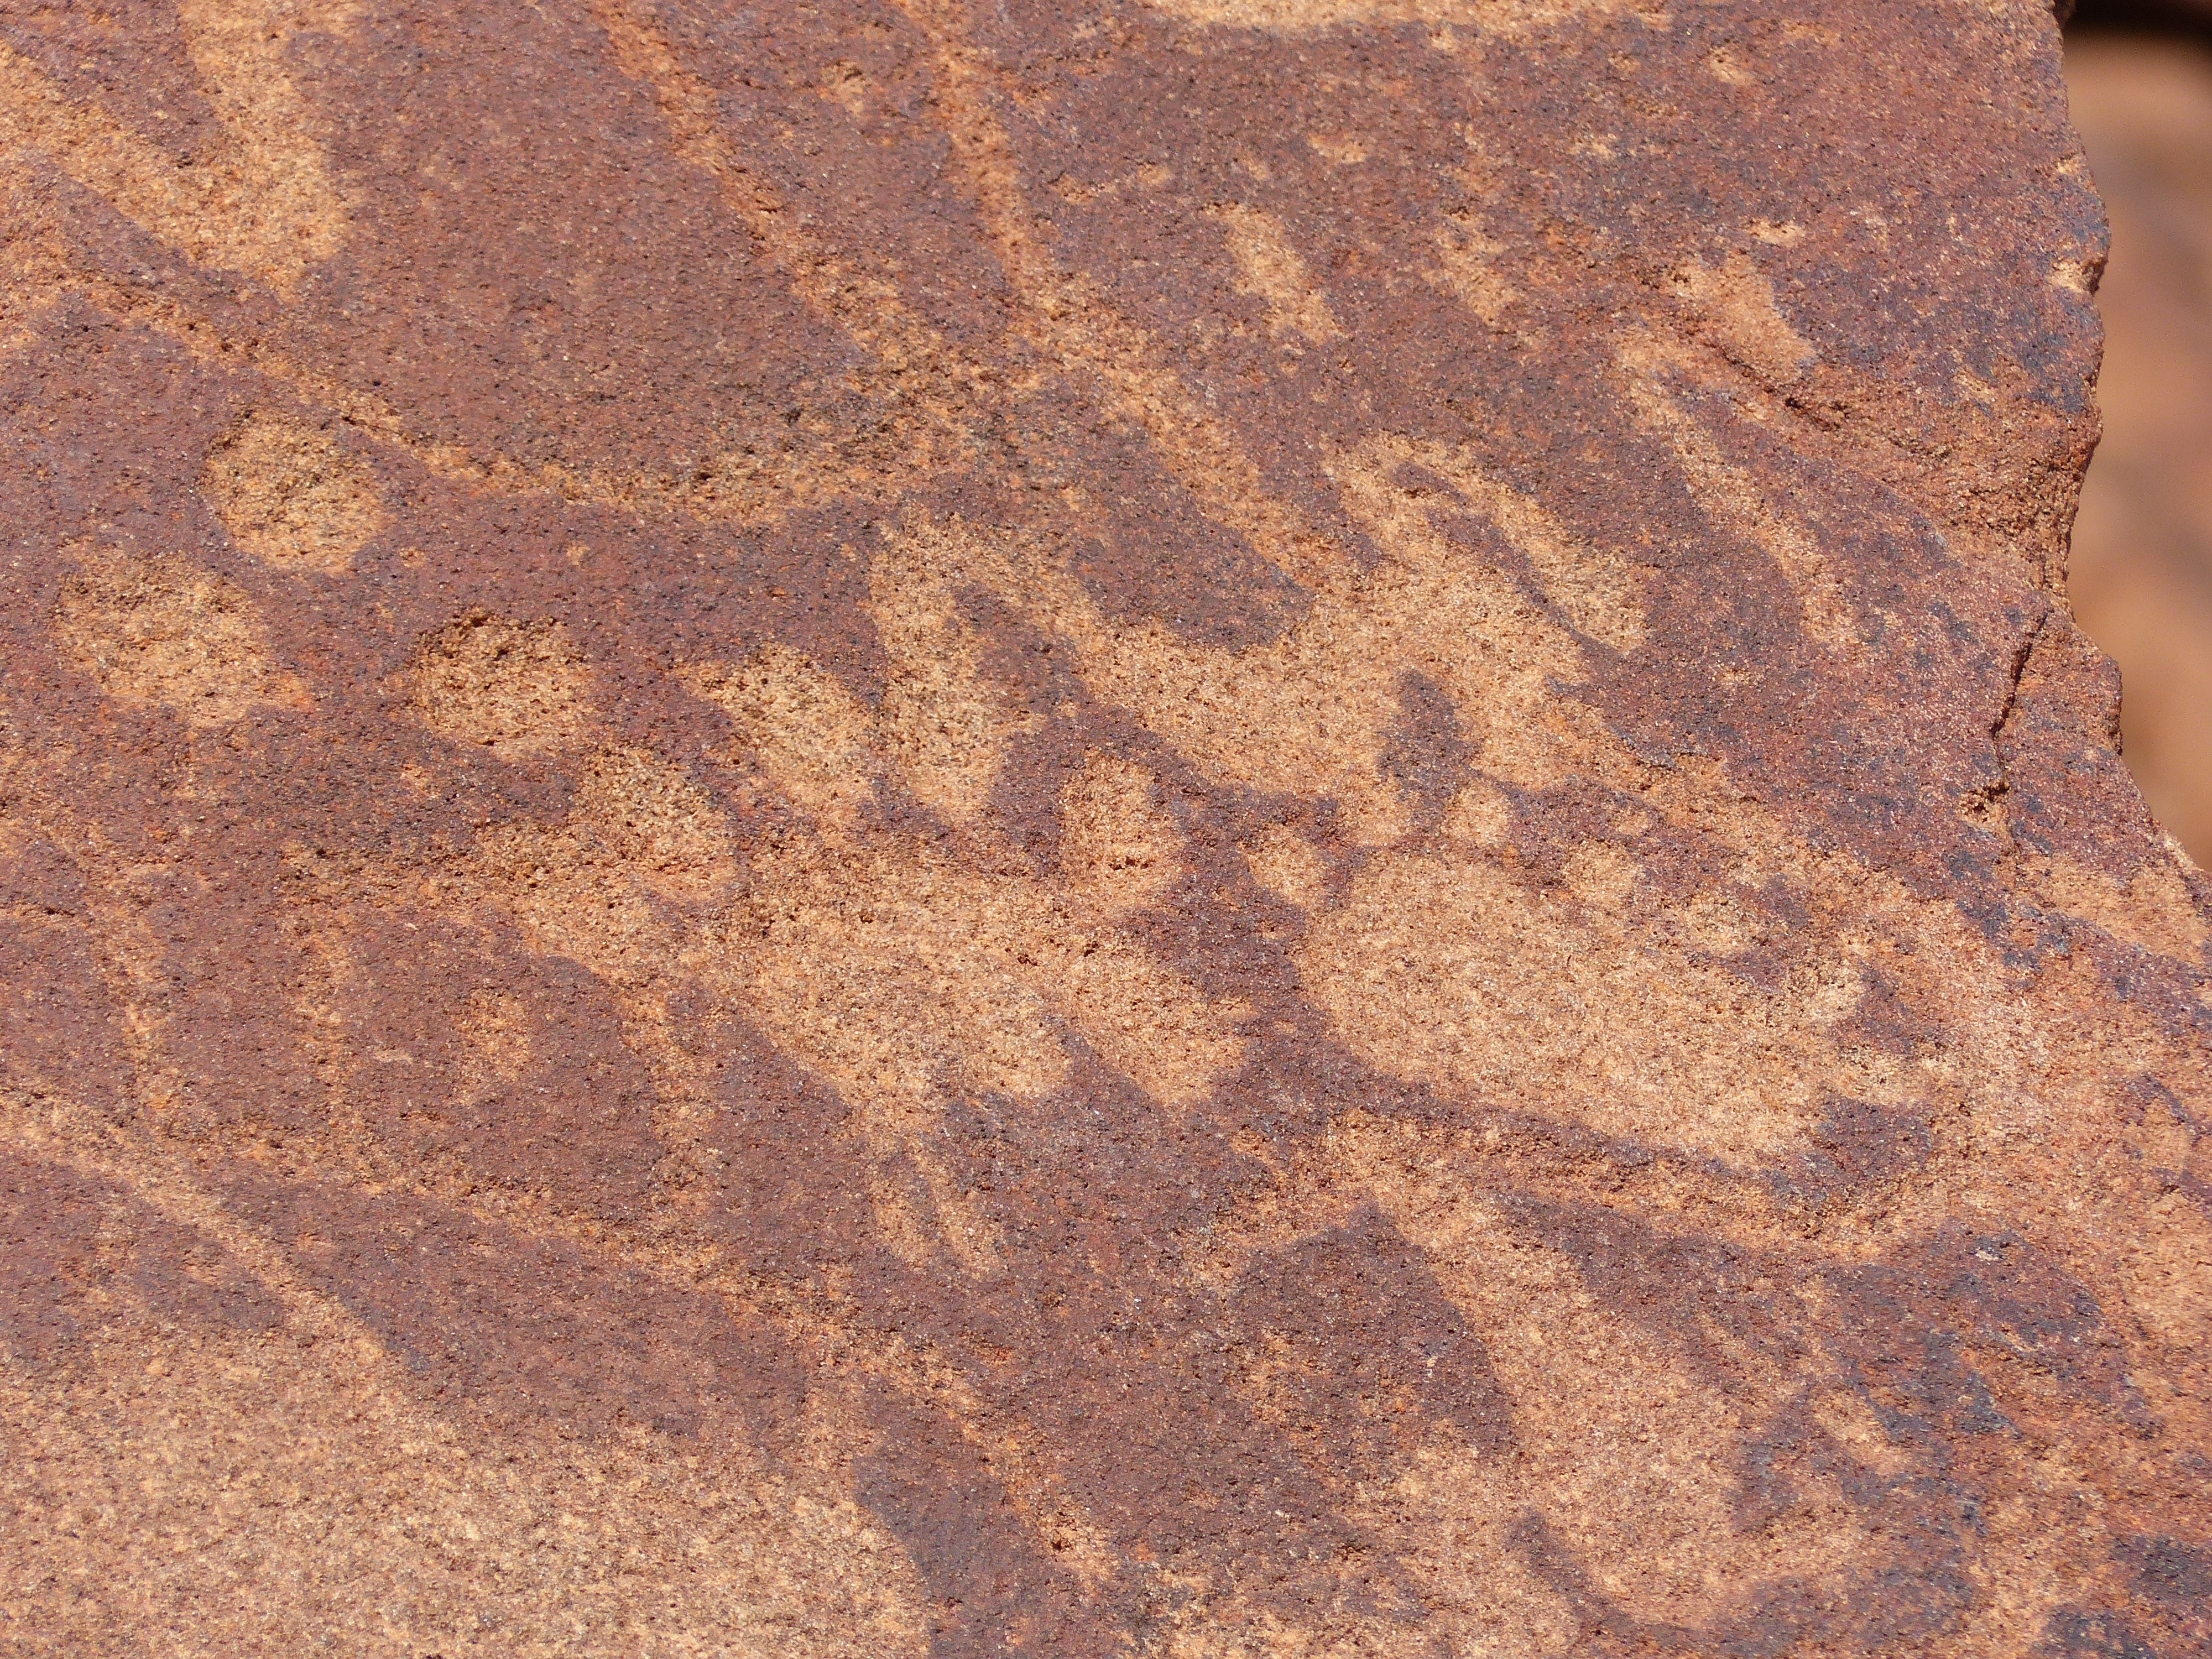
sand, rock, wood, texture, floor, pattern, brown, soil, material, carpet, prehistoric, flooring, namibia, prehistory, rock paintings, bushmen